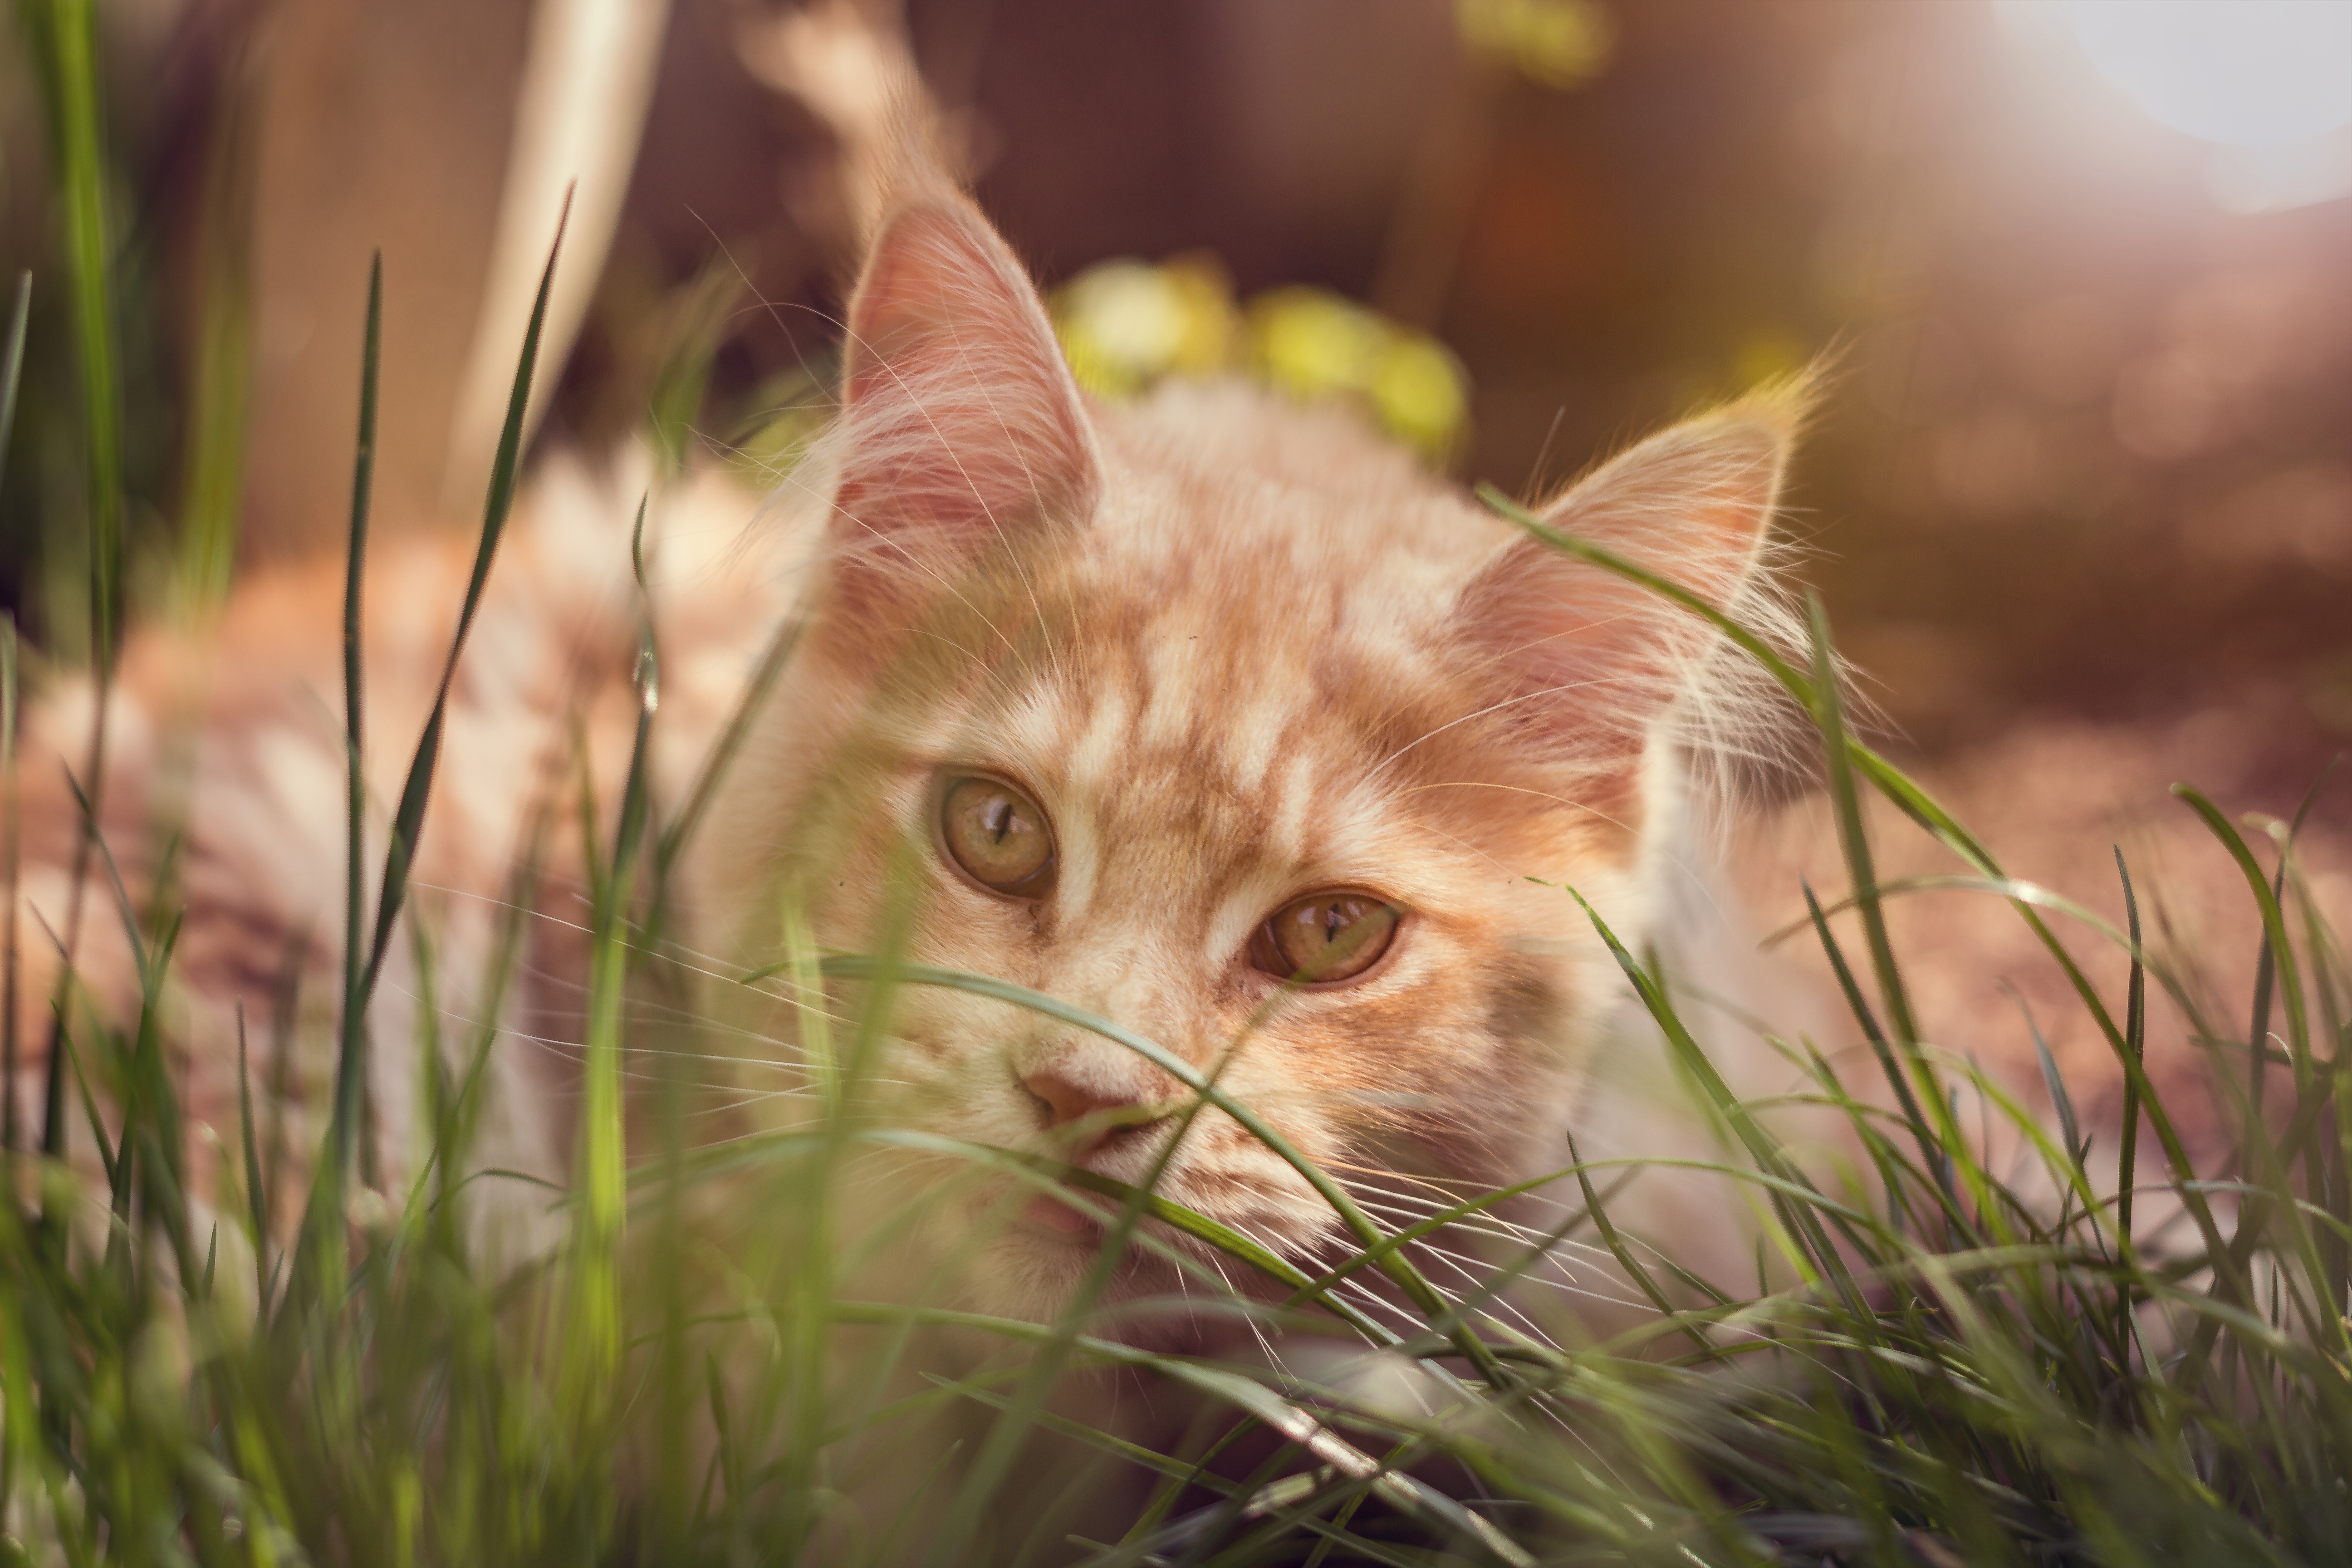
watch, grass, prairie, flower, animal, pet, red, relax, kitten, cat, mammal, rest, garden, fauna, whiskers, sleep, adidas, vertebrate, mieze, domestic cat, back light, concerns, chill out, afternoon rest, wild cat, small to medium sized cats, cat like mammal, rusty spotted cat